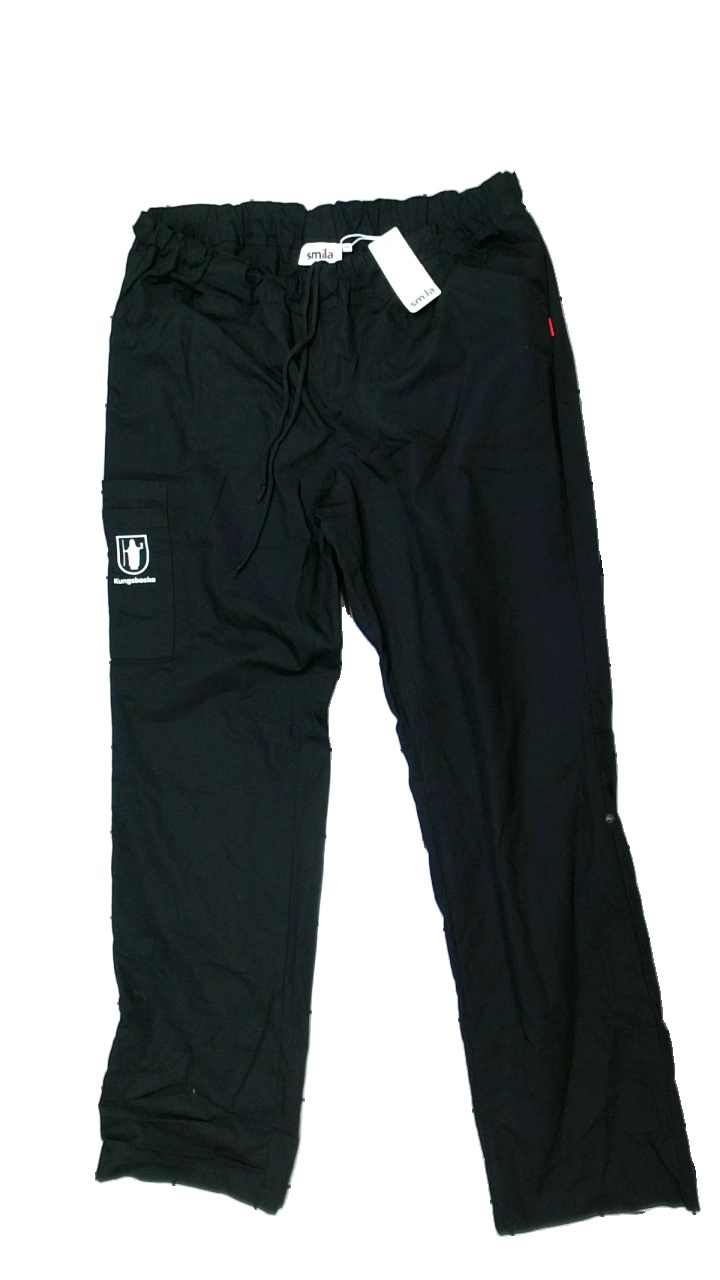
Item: Rain Trousers (Men)
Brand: Smila
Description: svarta regnbyxor med reklam logga
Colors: White, Black
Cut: Regular
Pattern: Logo print
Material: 52% cotton 48% polyester
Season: All
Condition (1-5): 3
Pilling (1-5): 5
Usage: Export
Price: <50